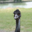
Label: bird